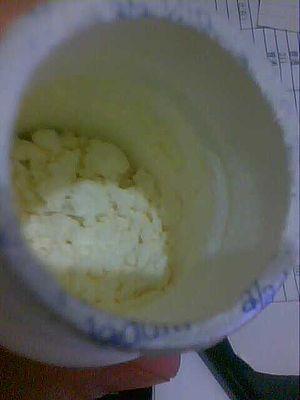
L'oxyde de samarium(III) ou sesquioxyde de samarium est un composé chimique de formule Sm₂O₃.